Nandanam metro station

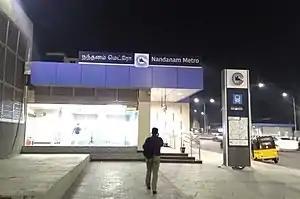

Nandanam is an underground metro station on the North-South Corridor of the Blue Line of Chennai Metro in Chennai, India. This station serves the neighbourhoods of Nandanam and T. Nagar. The station has a length of 230 to 250 meters.